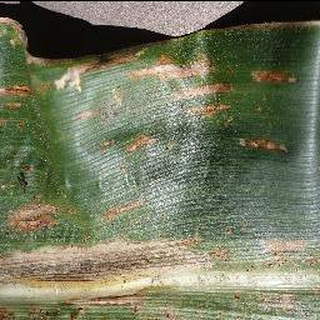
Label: corn_cercospora_leaf_spot